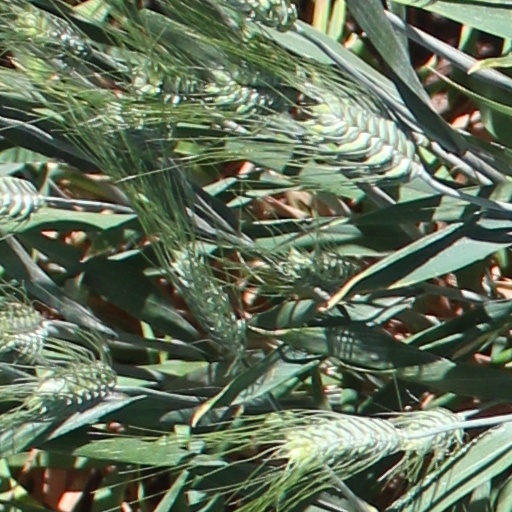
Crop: wheat